Filipino seamen

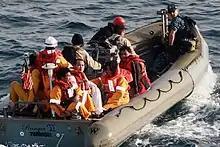
USS John Paul Jones (DDG 53) Transfer Six Rescued Filipino Mariners to the Cutter USCGC Baranof

According to the Philippine Overseas Employment Administration (POEA), the Philippines is the world's main supplier of seamen since 1987, making the Philippines the manning capital of the world. According to the Department of Labor and Employment of the Philippines, around 229,000 Filipino seamen were on board merchant shipping vessels around the world at any given time, The figure showed that Filipino seamen comprised more than 25 percent of 1.5 million mariners worldwide, the "single biggest nationality bloc" in the shipping industry. In 2007, according to the POEA, there were 1,157 seamen (869 in 2006) from the Philippines who had been employed by registered or accredited manning agencies.